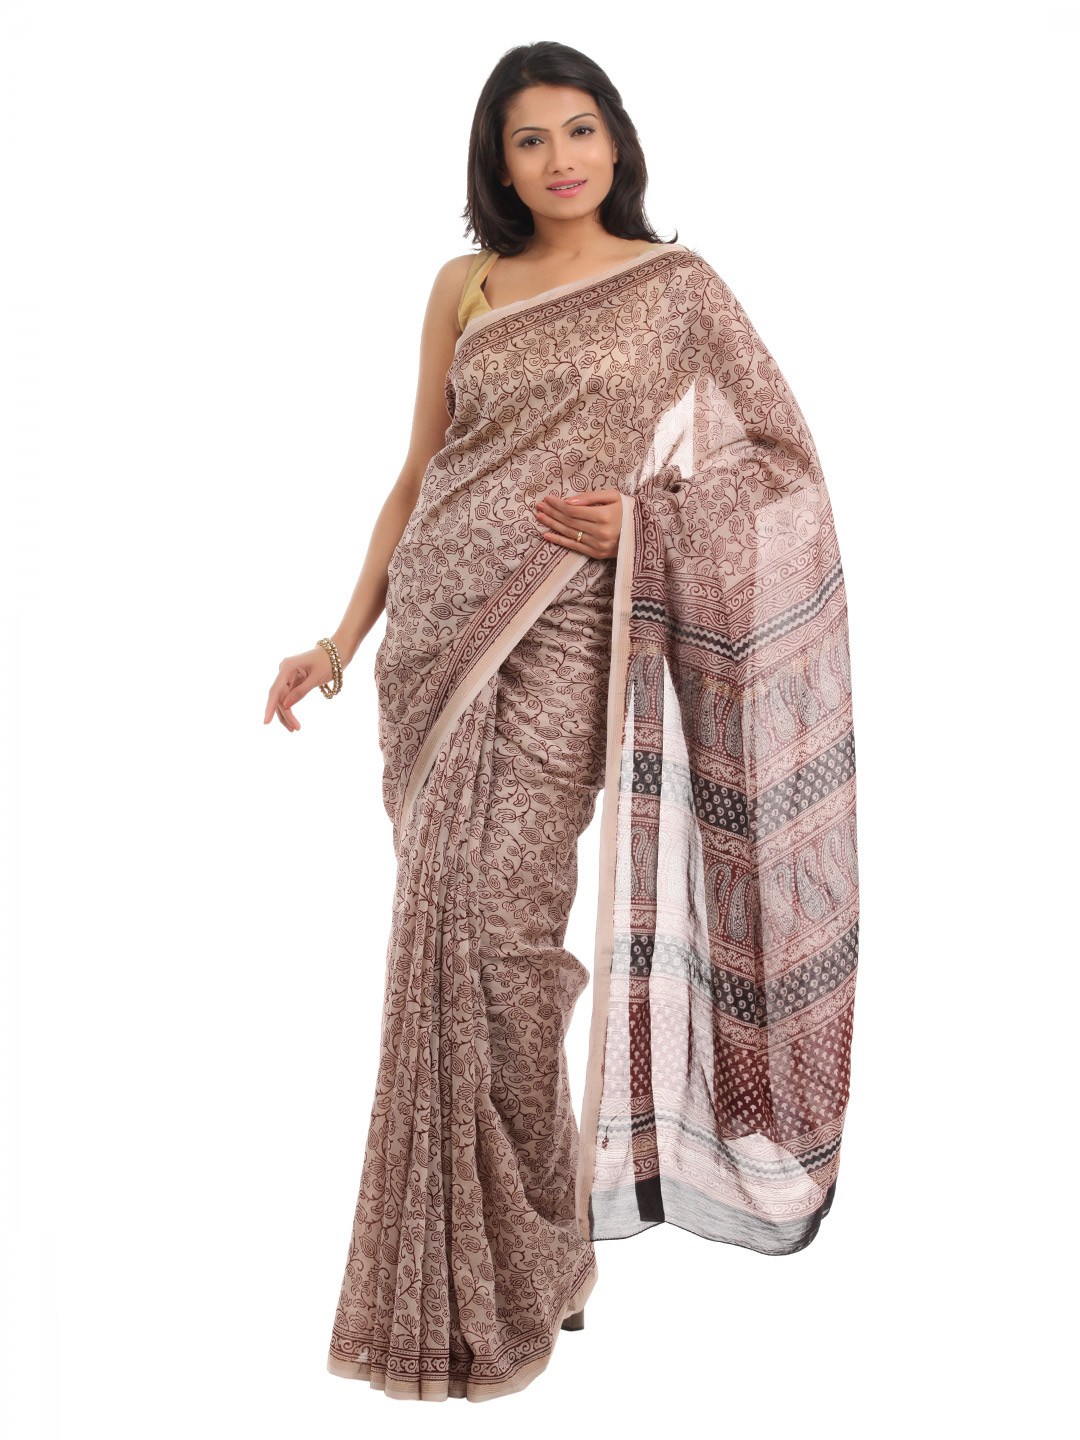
Fabindia Beige Hand Printed Sari
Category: Apparel / Saree / Sarees
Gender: Women
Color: Beige
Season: Fall 2012
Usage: Ethnic